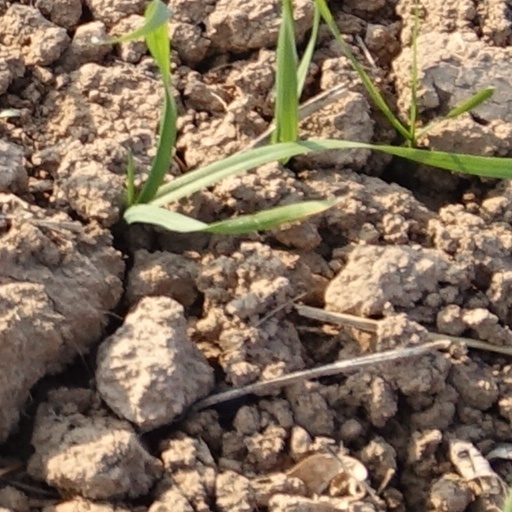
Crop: wheat